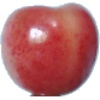
Label: cherry_rainier